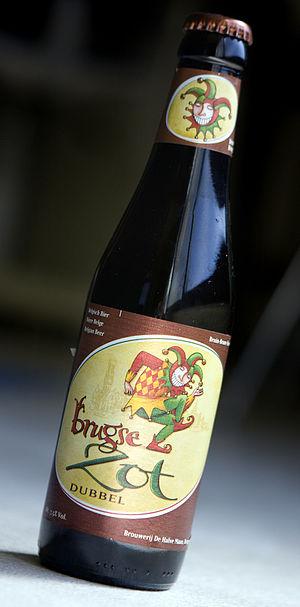
La Brasserie De Halve Maan est une brasserie belge située dans le centre historique de Bruges en province de Flandre-Occidentale. Elle est aussi connue sous le nom de Brasserie ou Brouwerij Henri Maes. Elle produit principalement les bières Brugse Zot et Straffe Hendrik.